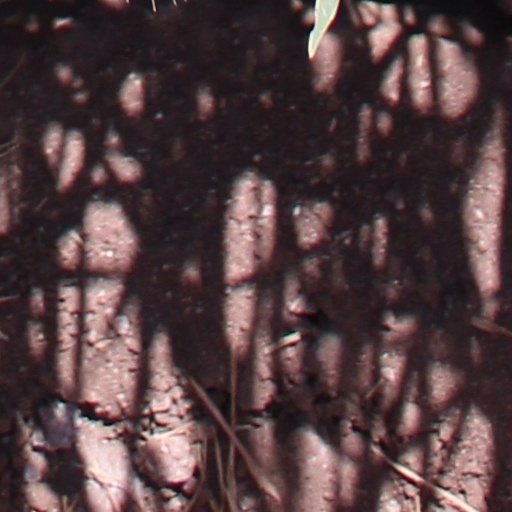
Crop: wheat